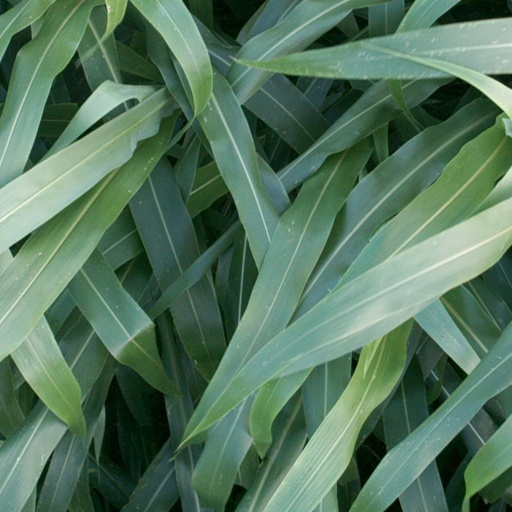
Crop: sorghum